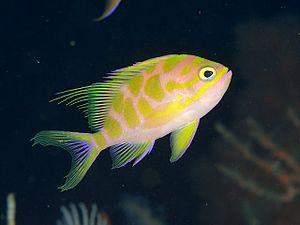
L'Anthias retourné est une espèce de poisson perciforme de la famille des Serranidae.
Odontanthias est un genre de poissons de la famille des Serranidae.
Les Serranidae constituent une vaste et très diversifiée famille de poissons marins dont les noms vernaculaires regroupent parfois plusieurs espèces différentes mais de la même famille.